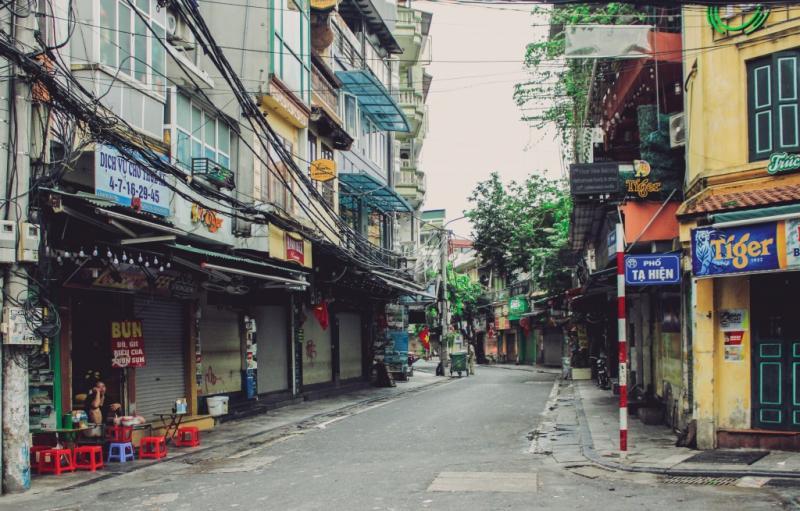
không có phương tiện giao thông nào trên con phố